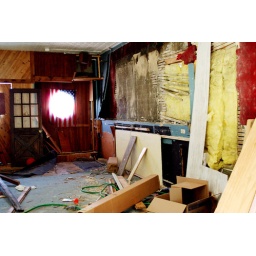
The side door was wide opened at this abandoned building in Neenah.